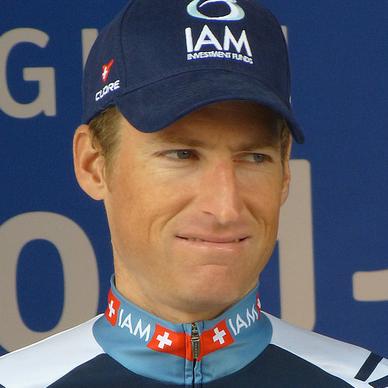
Age: 34